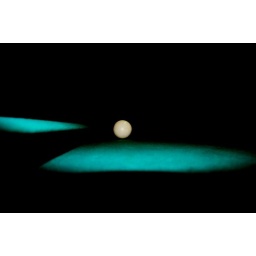
This is a picture of the white ball, used for playing pool, against the blue green of the pool table.